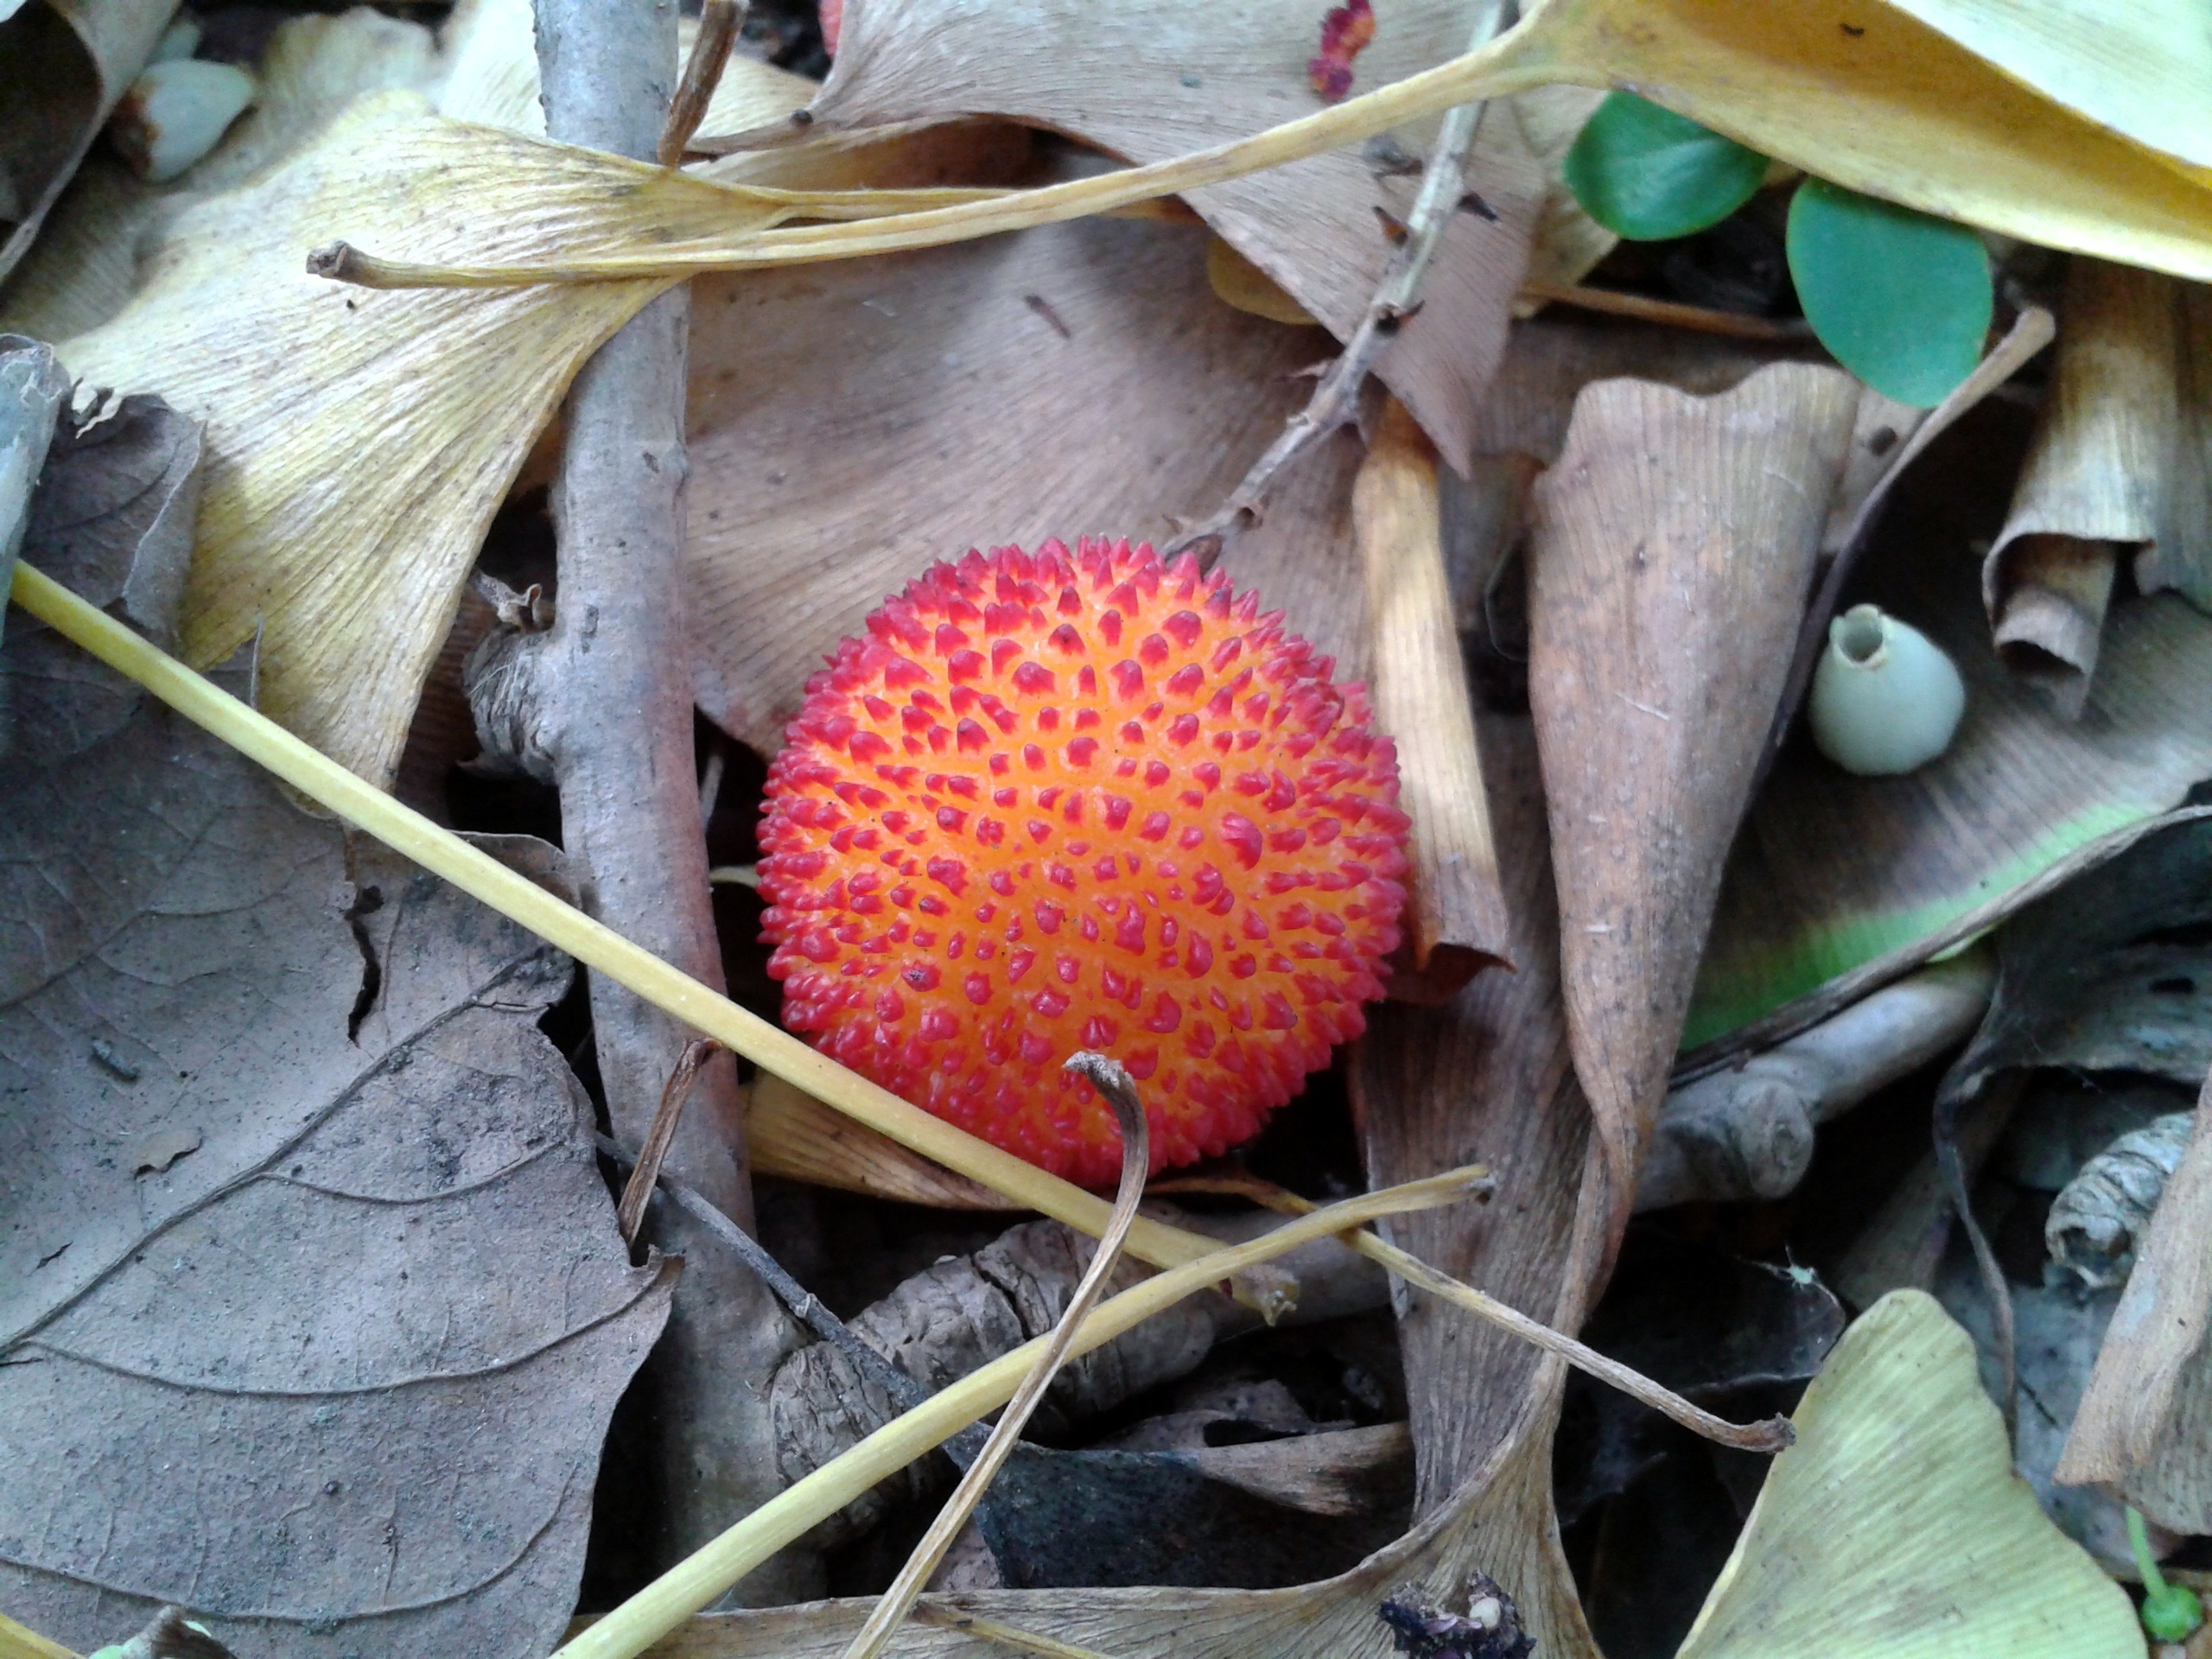
tree, plant, fruit, leaf, flower, food, produce, autumn, flora, arbutus, strawberry tree